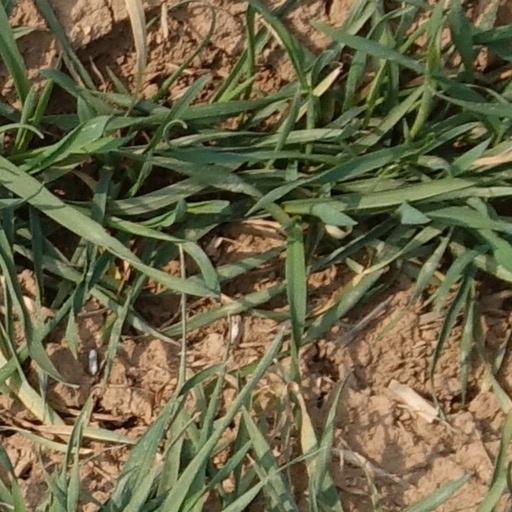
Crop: wheat